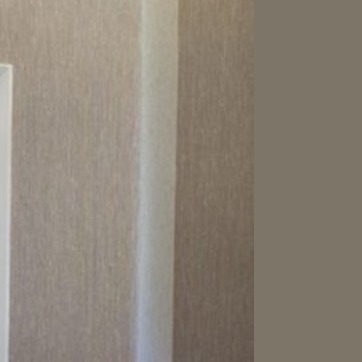
Material: wallpaper